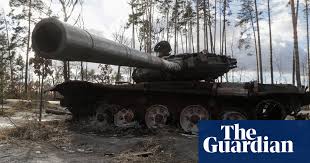
Label: Tank